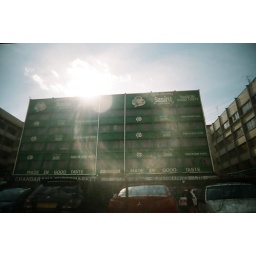
Sasini sponsored green painted building in Parklands Nairobi